Ted Stevens

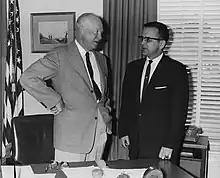
Stevens with Dwight Eisenhower in 1958

Stevens and Ann had three sons (Ben, Walter, and Ted) and two daughters (Susan and Elizabeth). Democratic Governor Tony Knowles appointed Ben to the Alaska Senate in 2001, where he served as the president of the state senate until the fall of 2006.